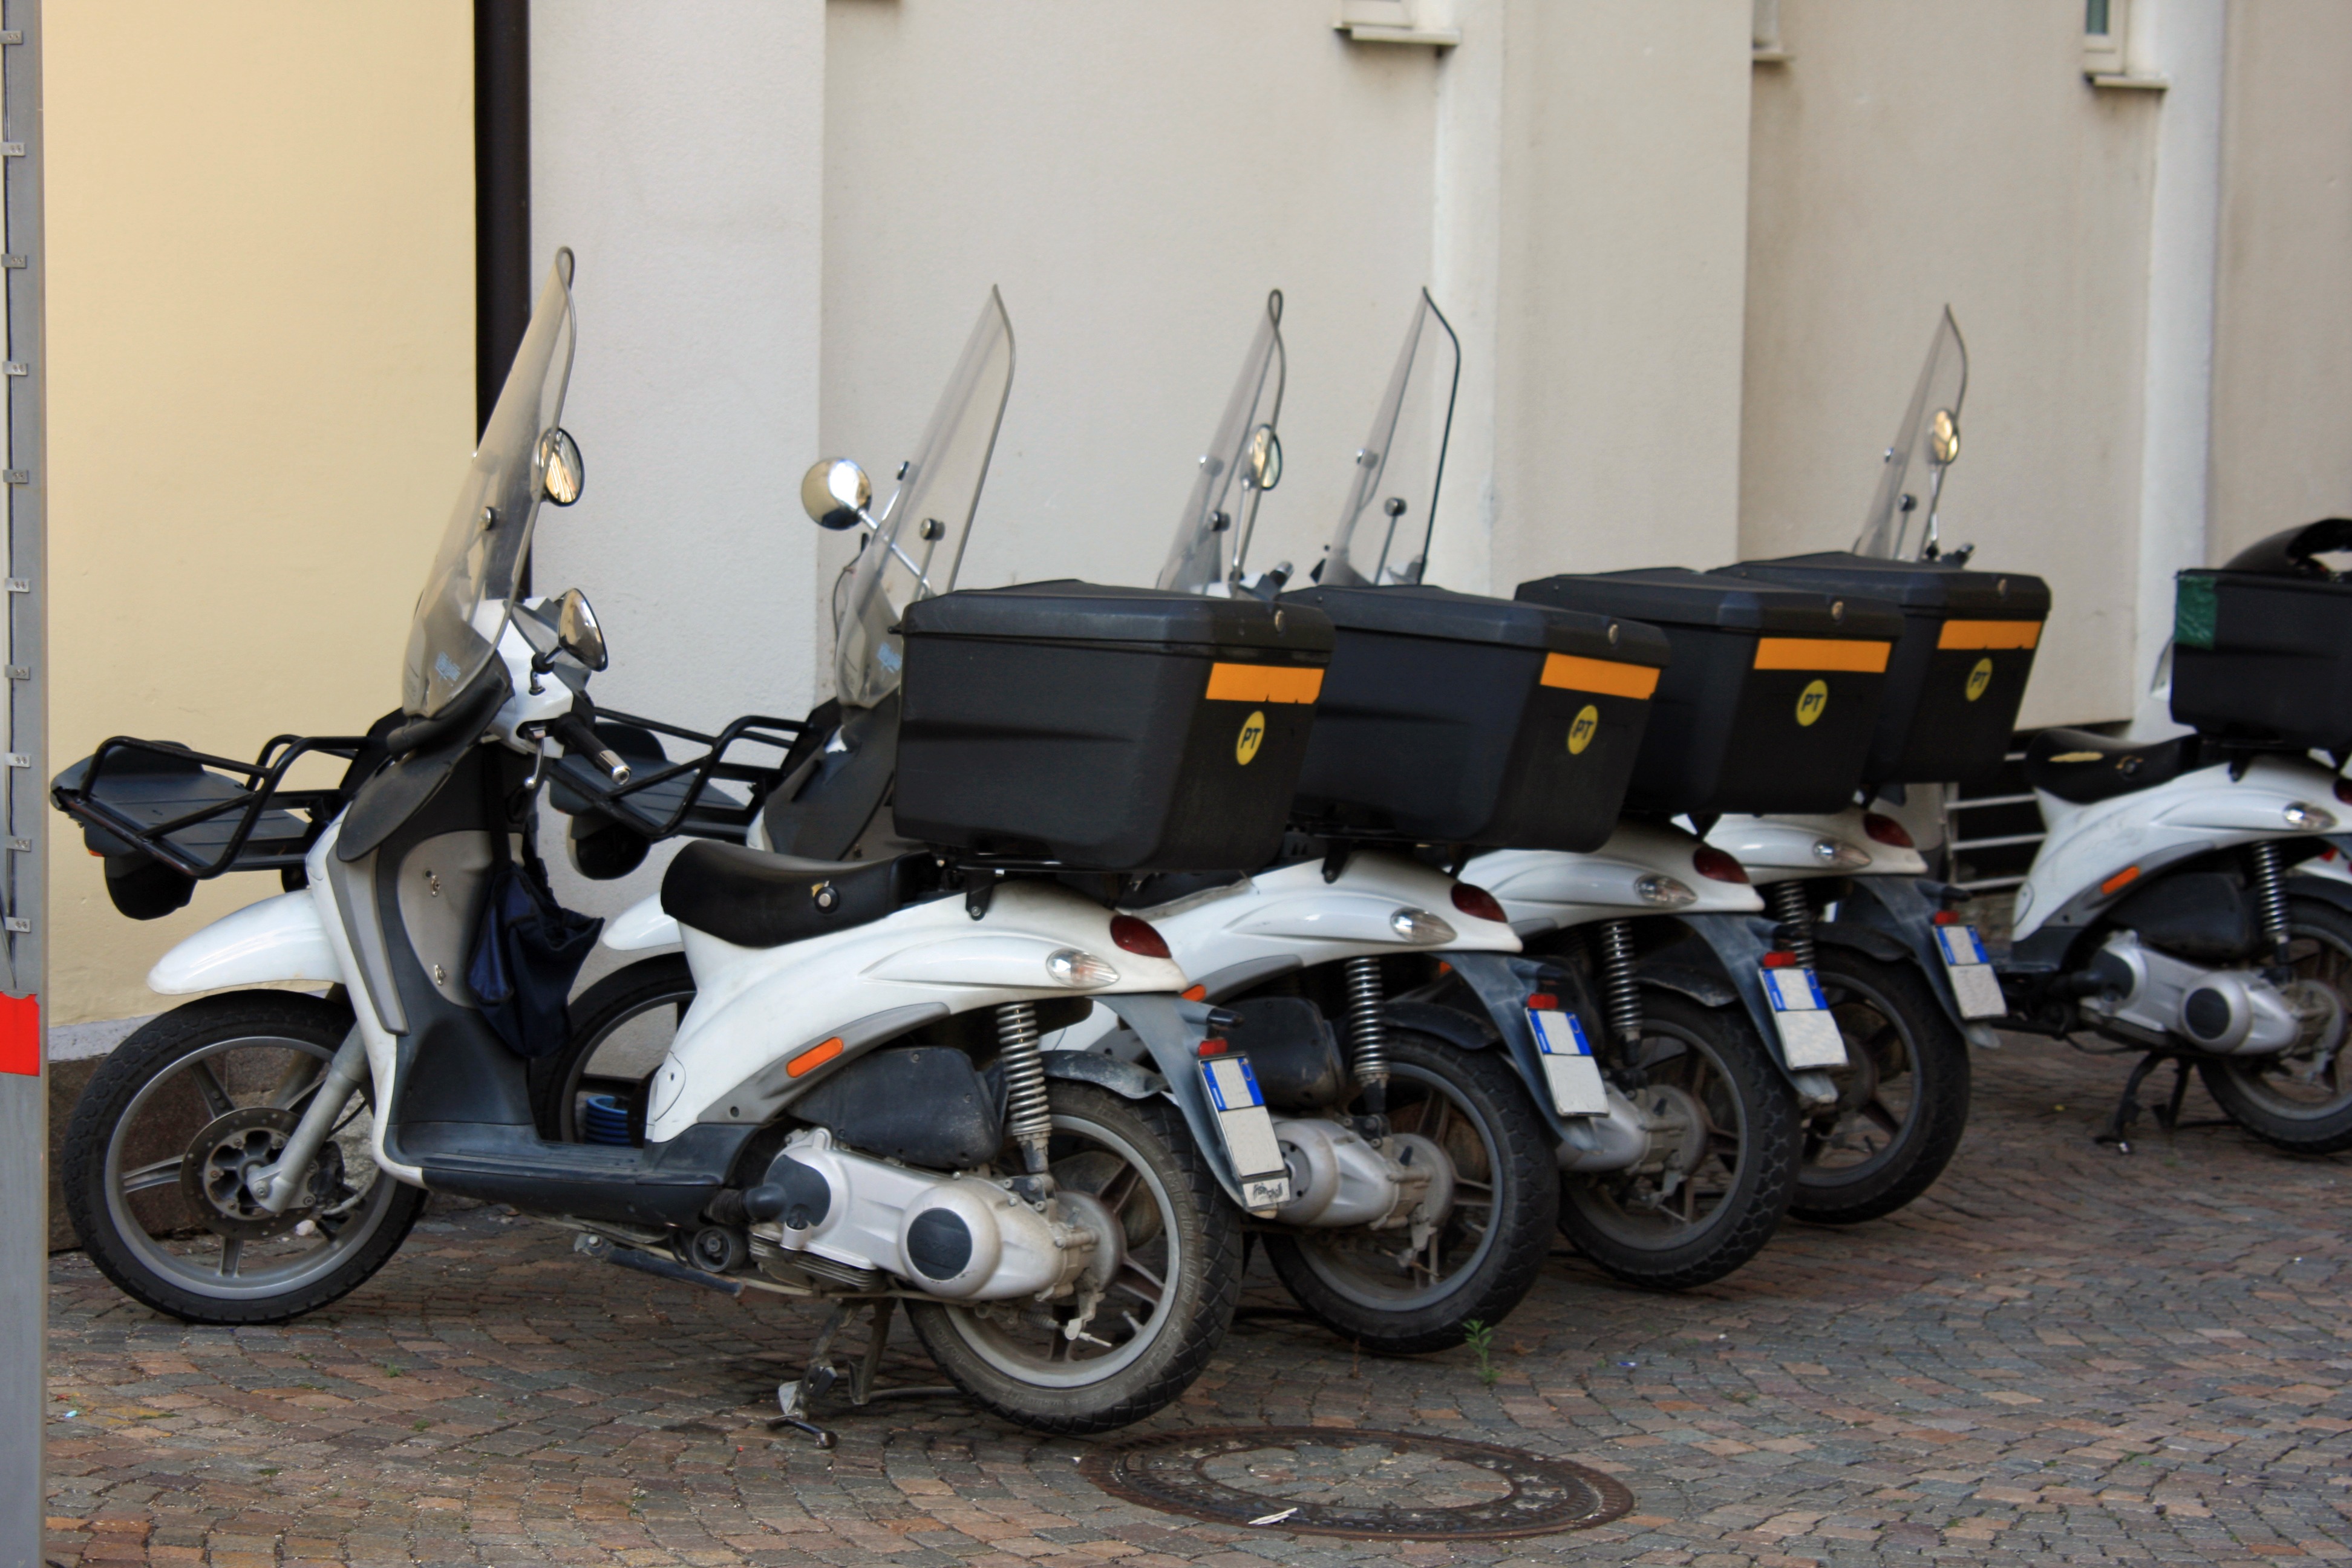
post, car, old, bike, travel, vehicle, motorcycle, holiday, italy, leisure, motor scooter, scooter, wheels, roller, italian, two wheeled vehicle, in the free, motorcycling, postman, during the day, automobile make, post roller